Steffen Peters

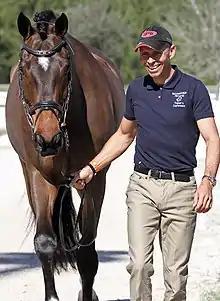
Peters and "Legolas" in 2013

Steffen Peters (born September 18, 1964) is a German-born equestrian who competes for the United States in dressage. He has participated in five Olympic Games, winning a team bronze medal on two occasions (1996 and 2016) and a team silver medal once (2020). Peters has been successful in numerous other international competitions, including winning team bronze at the 2006 World Equestrian Games, two individual bronze medals at the 2010 World Equestrian Games and individual and team gold medals at both 2011 and 2015 Pan Am Games. The horse upon which he won many of his titles, Ravel, was retired in 2012. After 2012, his international successes came on Legolas. At the beginning of 2017, Peters handed over the ride on Legolas to his assistant rider Dawn White-O'Connor. Peters is currently working with a new international competition horse, Rosamunde.